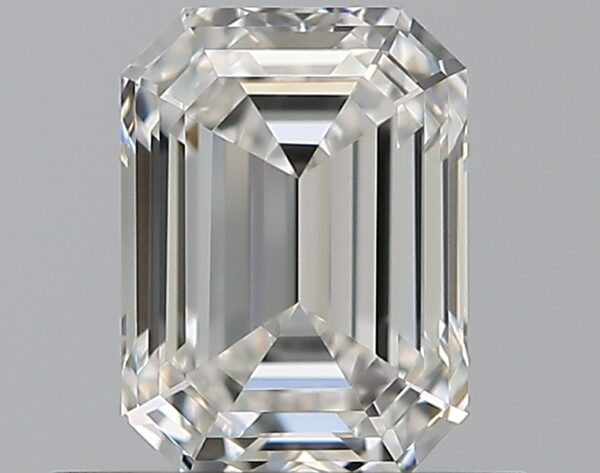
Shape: emerald
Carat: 0.7
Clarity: VVS1
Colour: F
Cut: EX
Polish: EX
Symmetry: VG
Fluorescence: N
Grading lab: GIA
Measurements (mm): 5.79 x 4.26 x 2.89